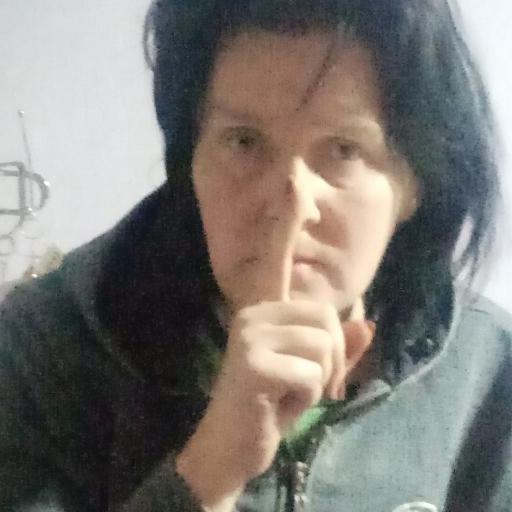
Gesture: mute